Academies of Classical Learning

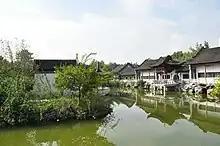
The Huazhou Academy in Henan

The Shuyuan, usually known in English as Academies of Classical Learning or simply Academies, were a type of school in Imperial China. Unlike national academies and district schools, "shuyuan" were usually private establishments built away from cities or towns, providing a quiet environment where scholars could engage in studies and contemplation without restrictions and worldly distractions.